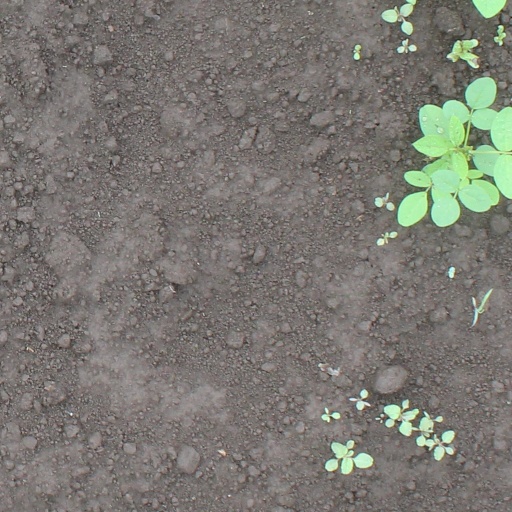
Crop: soybean